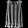
Label: Shirt